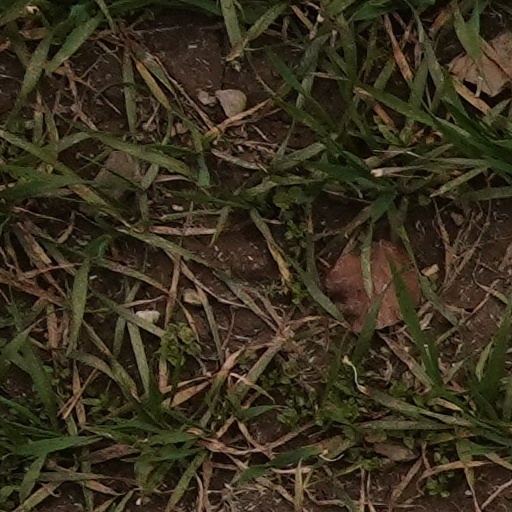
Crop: wheat